Morgan Ensberg

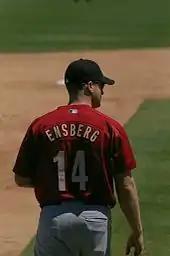
Ensberg with the Astros

Other than Barry Bonds, Ensberg was the only major league player to record at least 100 walks and have fewer hits than walks in 2006.